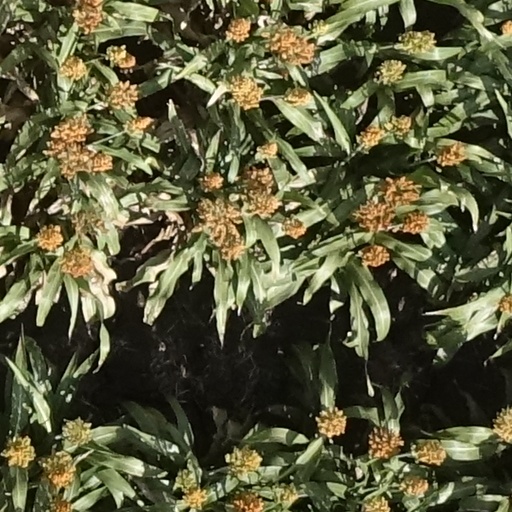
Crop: sorghum